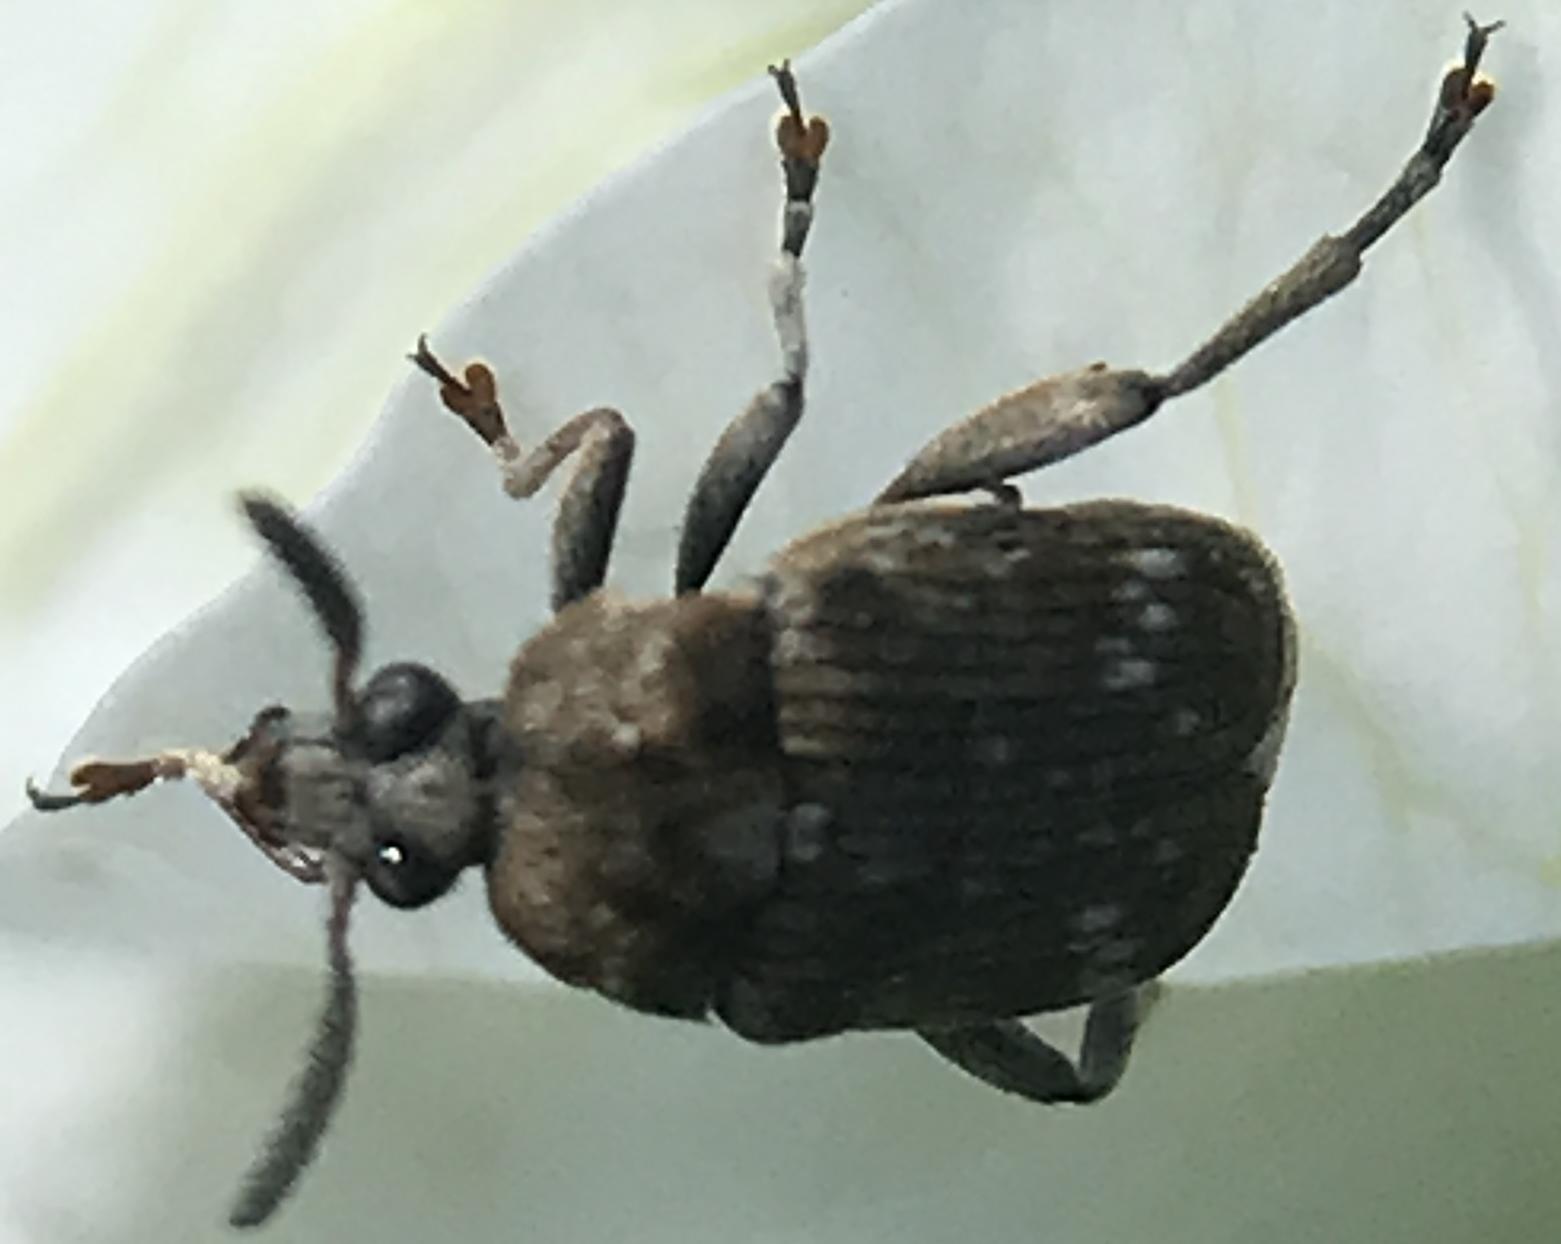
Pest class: pea_weevil